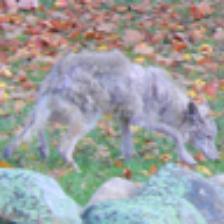
Label: NonHuman